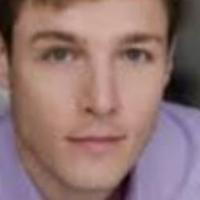
Age group: age 21-30